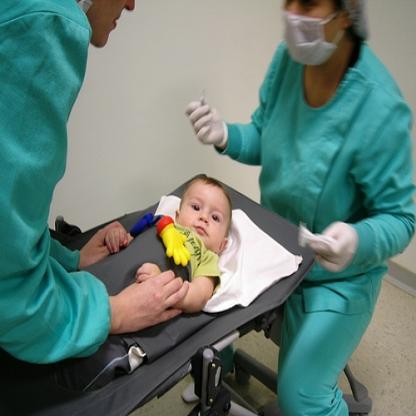
Scene: Indoor